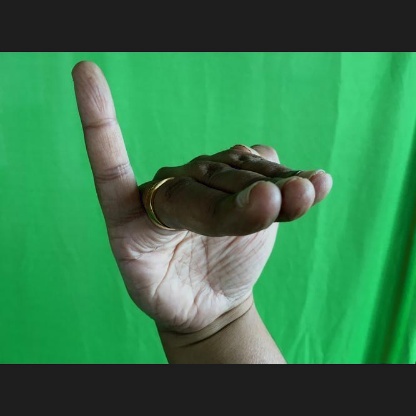
Mudra: Hamsapaksha